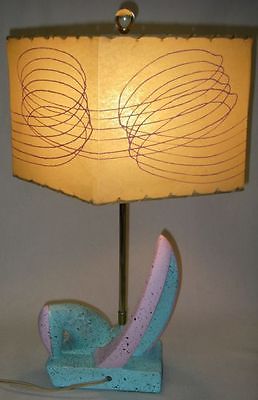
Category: lamp